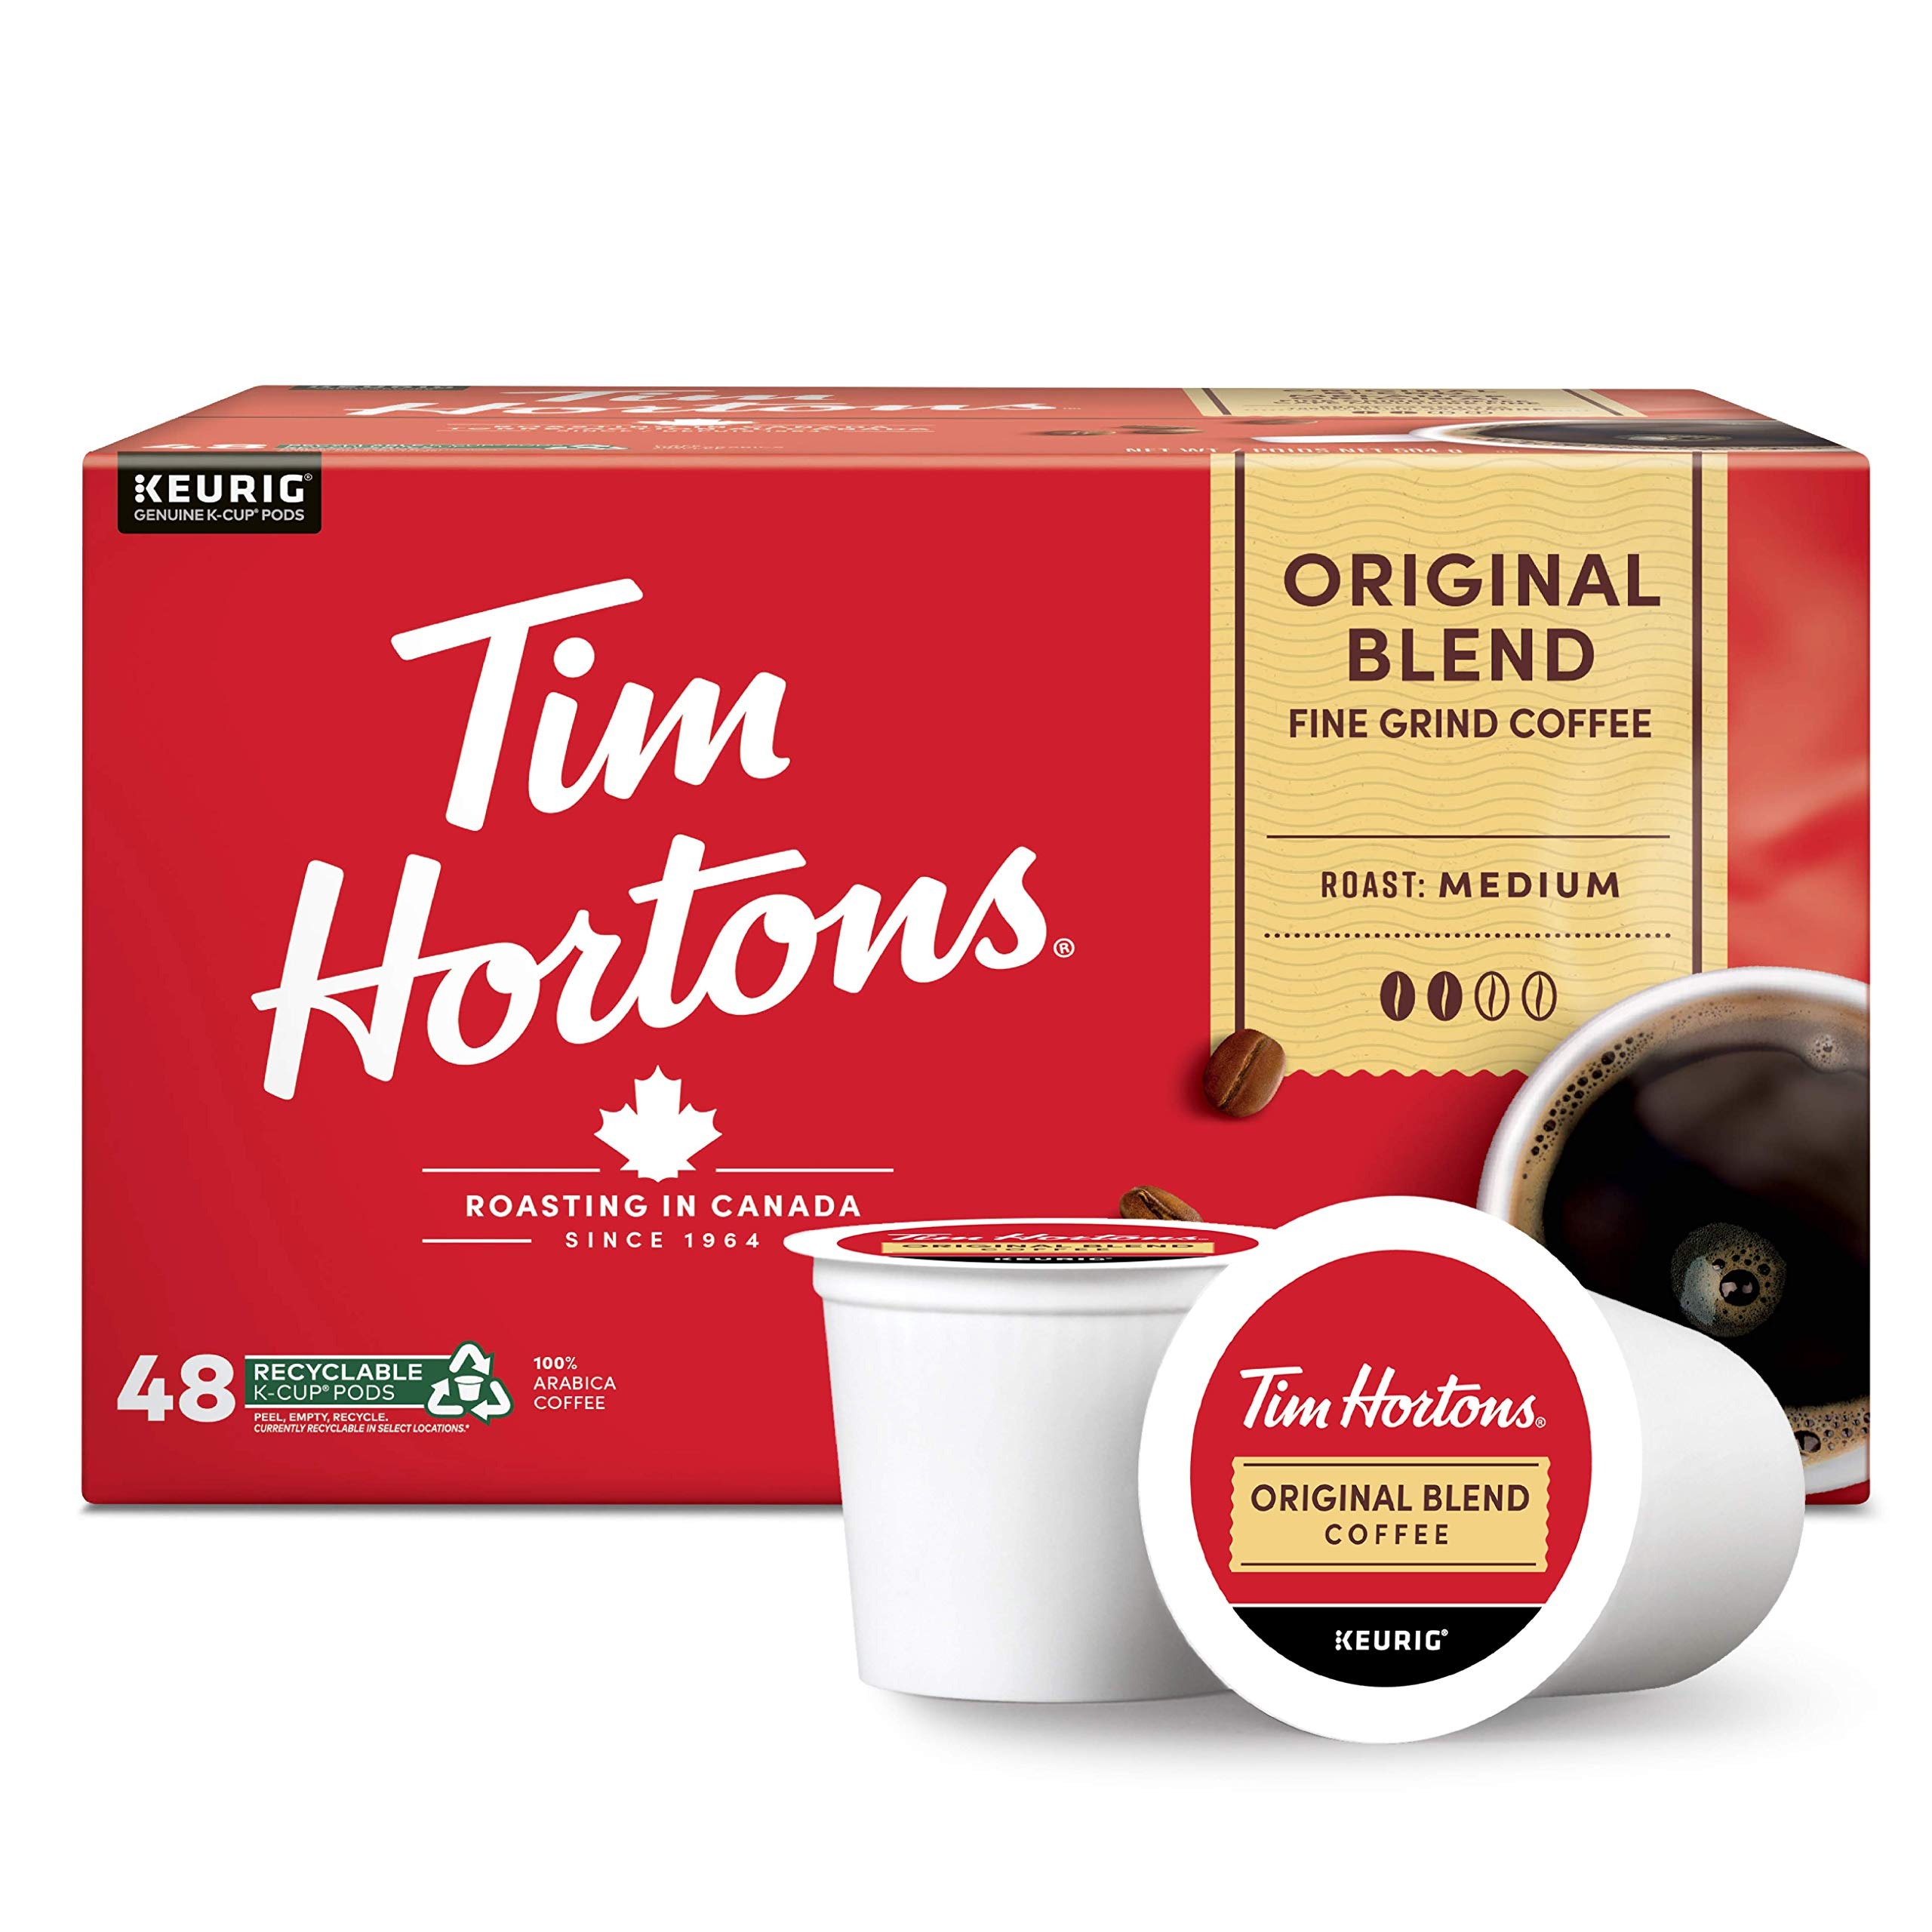
Item Name: Tim Hortons Original Blend, Medium Roast Coffee, Single-Serve K-Cup Pods Compatible with Keurig Brewers, 48ct K-Cups
Bullet Point 1: Medium Roast: Our original blend coffee is expertly roasted, delivering a perfectly balanced flavor with a smooth finish. Our signature blend has not changed in over 50 years and only three lucky people know the recipe.
Bullet Point 2: Compatible with Keurig: Our Original Blend coffee capsules are made for use with Keurig single-serve coffee brewers.
Bullet Point 3: Top-Quality Beans: We only use 100% Arabica beans from the most renowned regions of Central and South America that are carefully selected by our experts to consistently deliver the best blend possible.
Bullet Point 4: Doing Our Part: We care about the earth and our community as much as we care about the quality of our coffee. We encourage you to empty the grounds of your used pods and recycle them if it is available in your area.
Bullet Point 5: Cup of Canada: Whether you like a dark roast, a classic cup of tea, or the rich flavor of french vanilla, we have a wide variety of coffee, tea, and specialty beverages that feature our signature flavors, ready for you to enjoy any time of day.
Product Description: Tim Hortons is Canada’s favorite coffee for a reason. For over 50 years, we have overseen every step in our coffee process to ensure we offer you the quality you deserve. Our Original Blend Single-Serve Coffee Pods are compatible with Keurig coffee makers, which means you can fill your mug whenever the mood strikes. Just pop a capsule in, and seconds later you can customize your cup. Drink it black, with milk, or add two creams and two sugars to make our signature “Double Double” at home. If you’re feeling like having something sweet and creamy, simply add flavored syrup or whipped cream for a café-style creation. We roast our own beans to ensure your coffee will taste the same cup after cup. Tim Hortons is happy to serve you coffee with care, from bean to cup and invite you to share our sentiment of positivity and togetherness with your community. In 1964, celebrated hockey legend Tim Horton opened our first coffee shop in a small town in Canada, serving our “Always Fresh” premium coffee blends to coffee-loving Canadians. Today Tim’s vision of creating a place where everyone was welcome to come in and enjoy a cup of coffee has spread to locations throughout Canada, the U.S., and now, the world. We are proud to serve you an amazing cup of coffee whether you enjoy it as your morning wakeup call or as an afternoon pick-me-up, from home, or from one of our worldwide locations.
Value: 48.0
Unit: Count

Price: 23.36